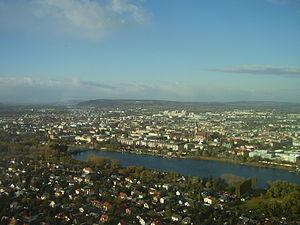
Floridsdorf est le vingt-et-unième arrondissement de Vienne.